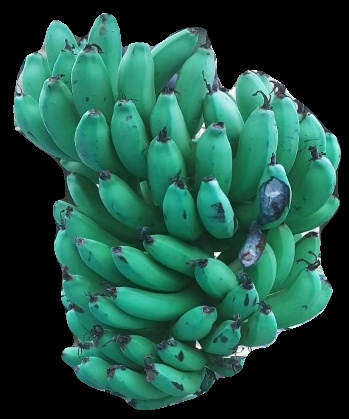
Variety: pachbale
Grade: grade3